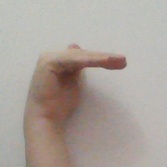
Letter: khaa